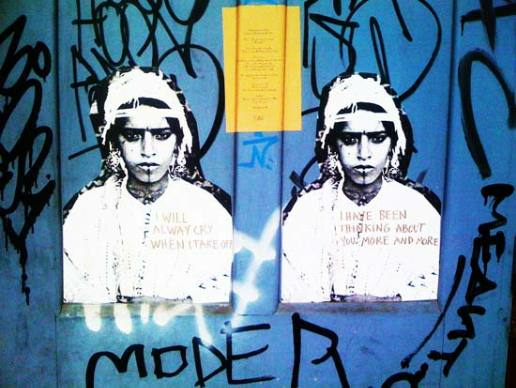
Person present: No